Mustered Courage

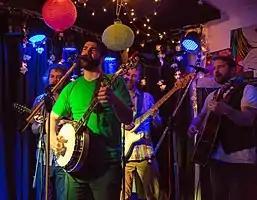
September 2013

Mustered Courage was a progressive bluegrass and Americana based band from Melbourne, Australia. The band's music combined elements of bluegrass, country, rock, jazz, and jam band with extended improvisational solo breaks.